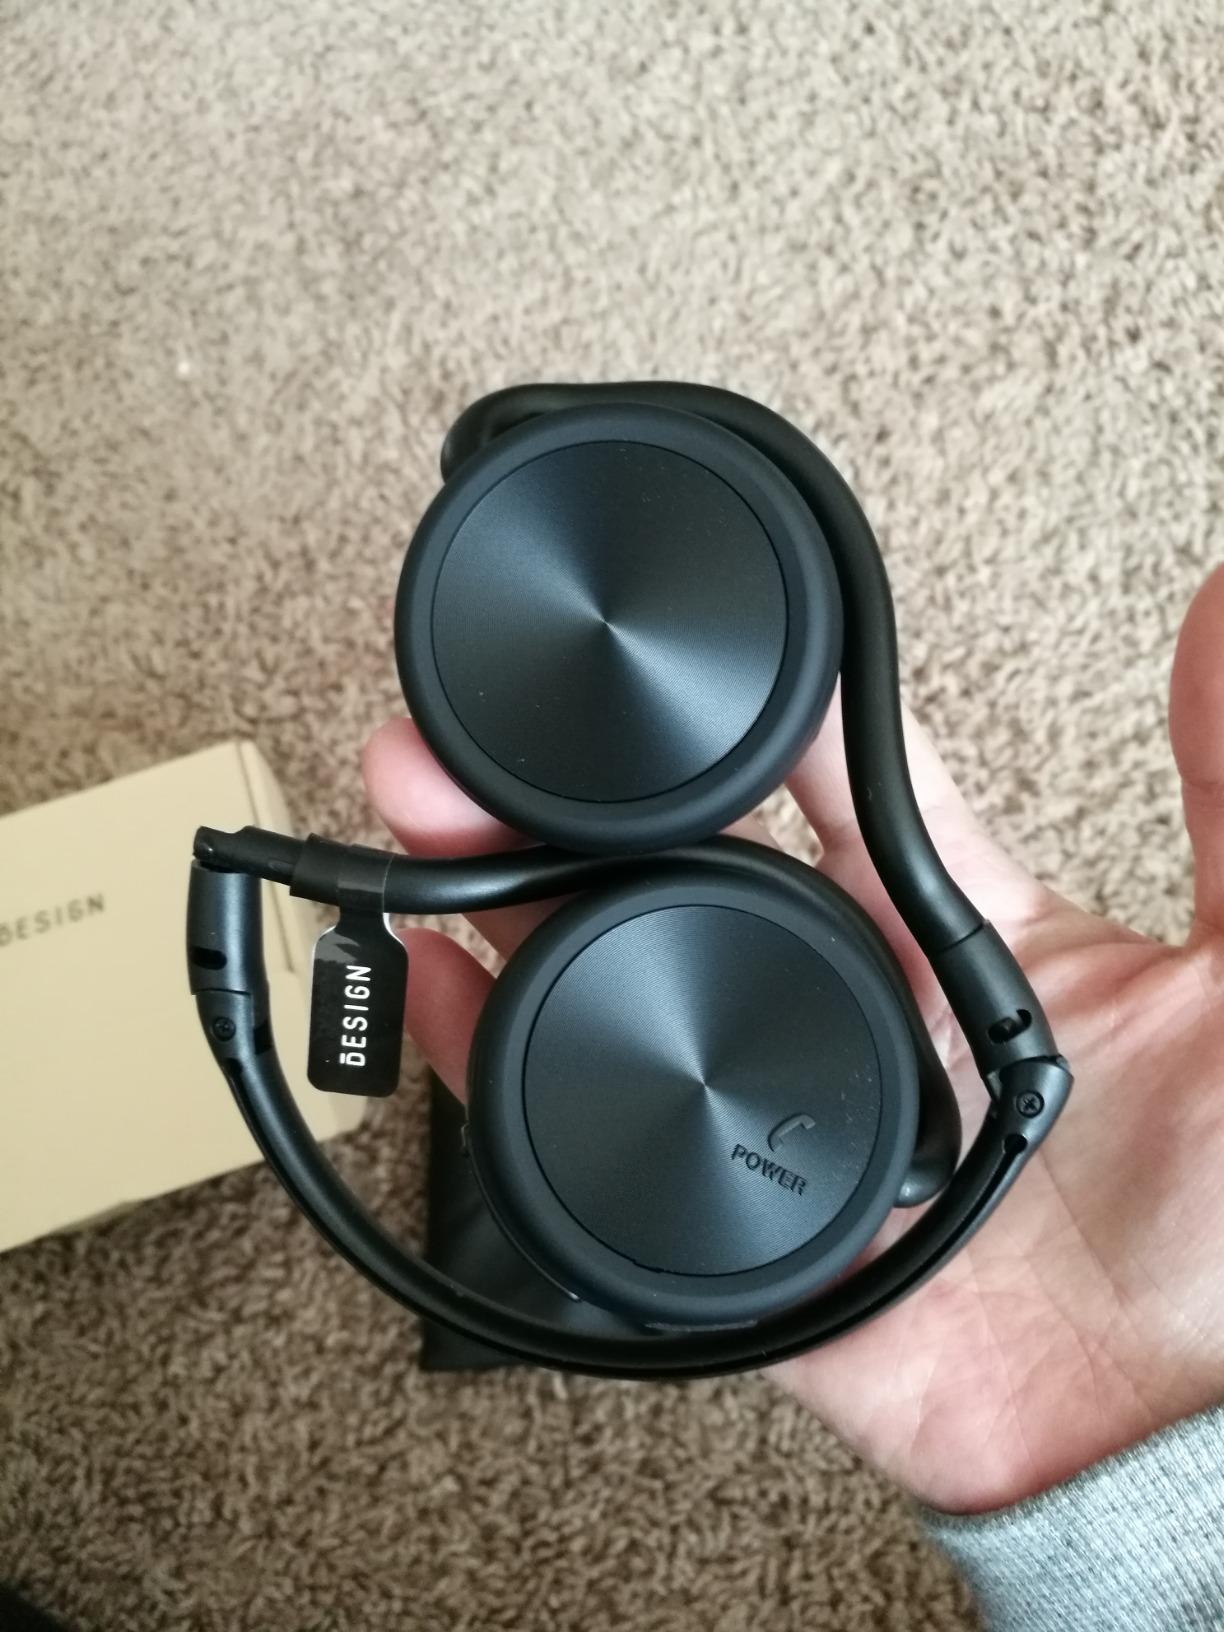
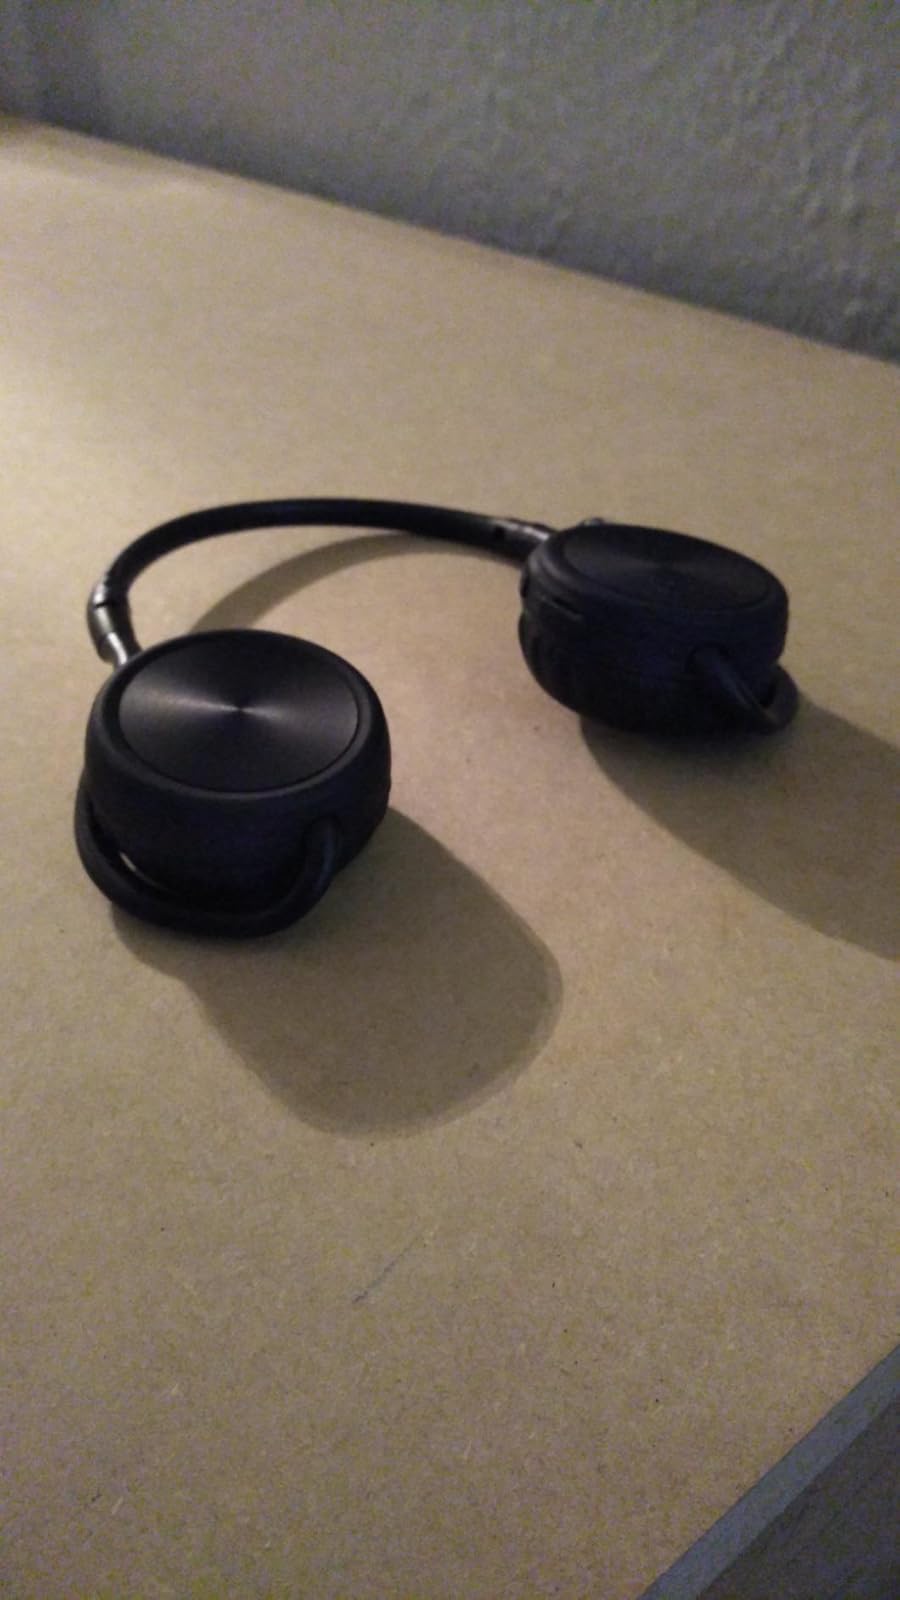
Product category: headphones
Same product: yes